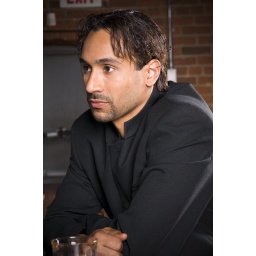
Guy sitting at the bar in a night club